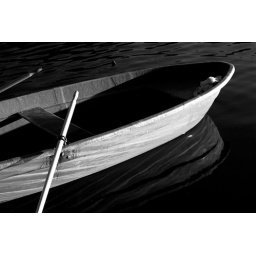
red boat in black & white